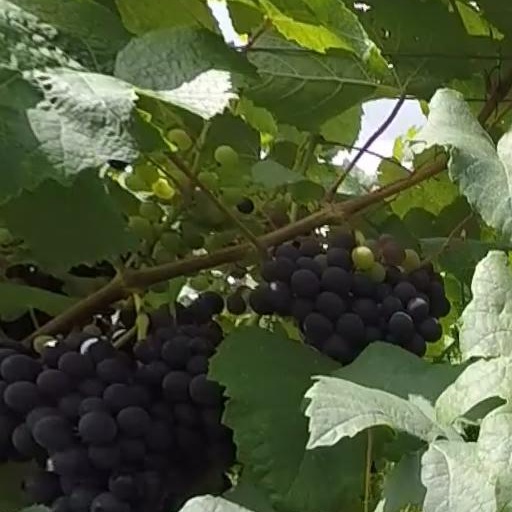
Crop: grape